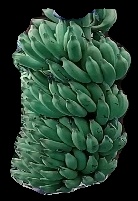
Variety: elakki-bale
Grade: grade1